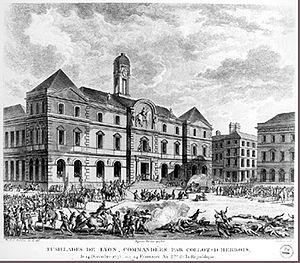
La place des Terreaux est une place située dans le 1ᵉʳ arrondissement de Lyon, sur la presqu'île entre le Rhône et la Saône, au pied de la colline de la Croix-Rousse.
L'hôtel de ville de Lyon, un des plus imposants bâtiments historiques de la ville, se situe entre la place des Terreaux et la place de la Comédie, où il fait face à l'Opéra.